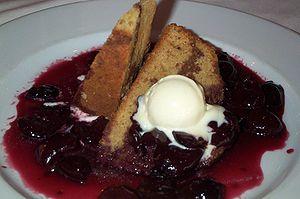
Les cerises jubilé sont un dessert à base de cerises et de liqueur qui sont flambées et servies en tant que sauce ou avec une boule de glace à la vanille.